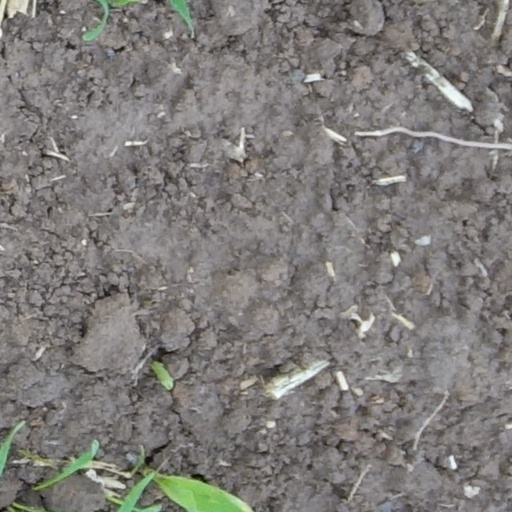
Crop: wheat